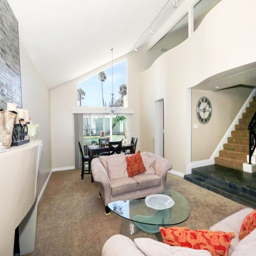
inside on the market for $1.35 million .